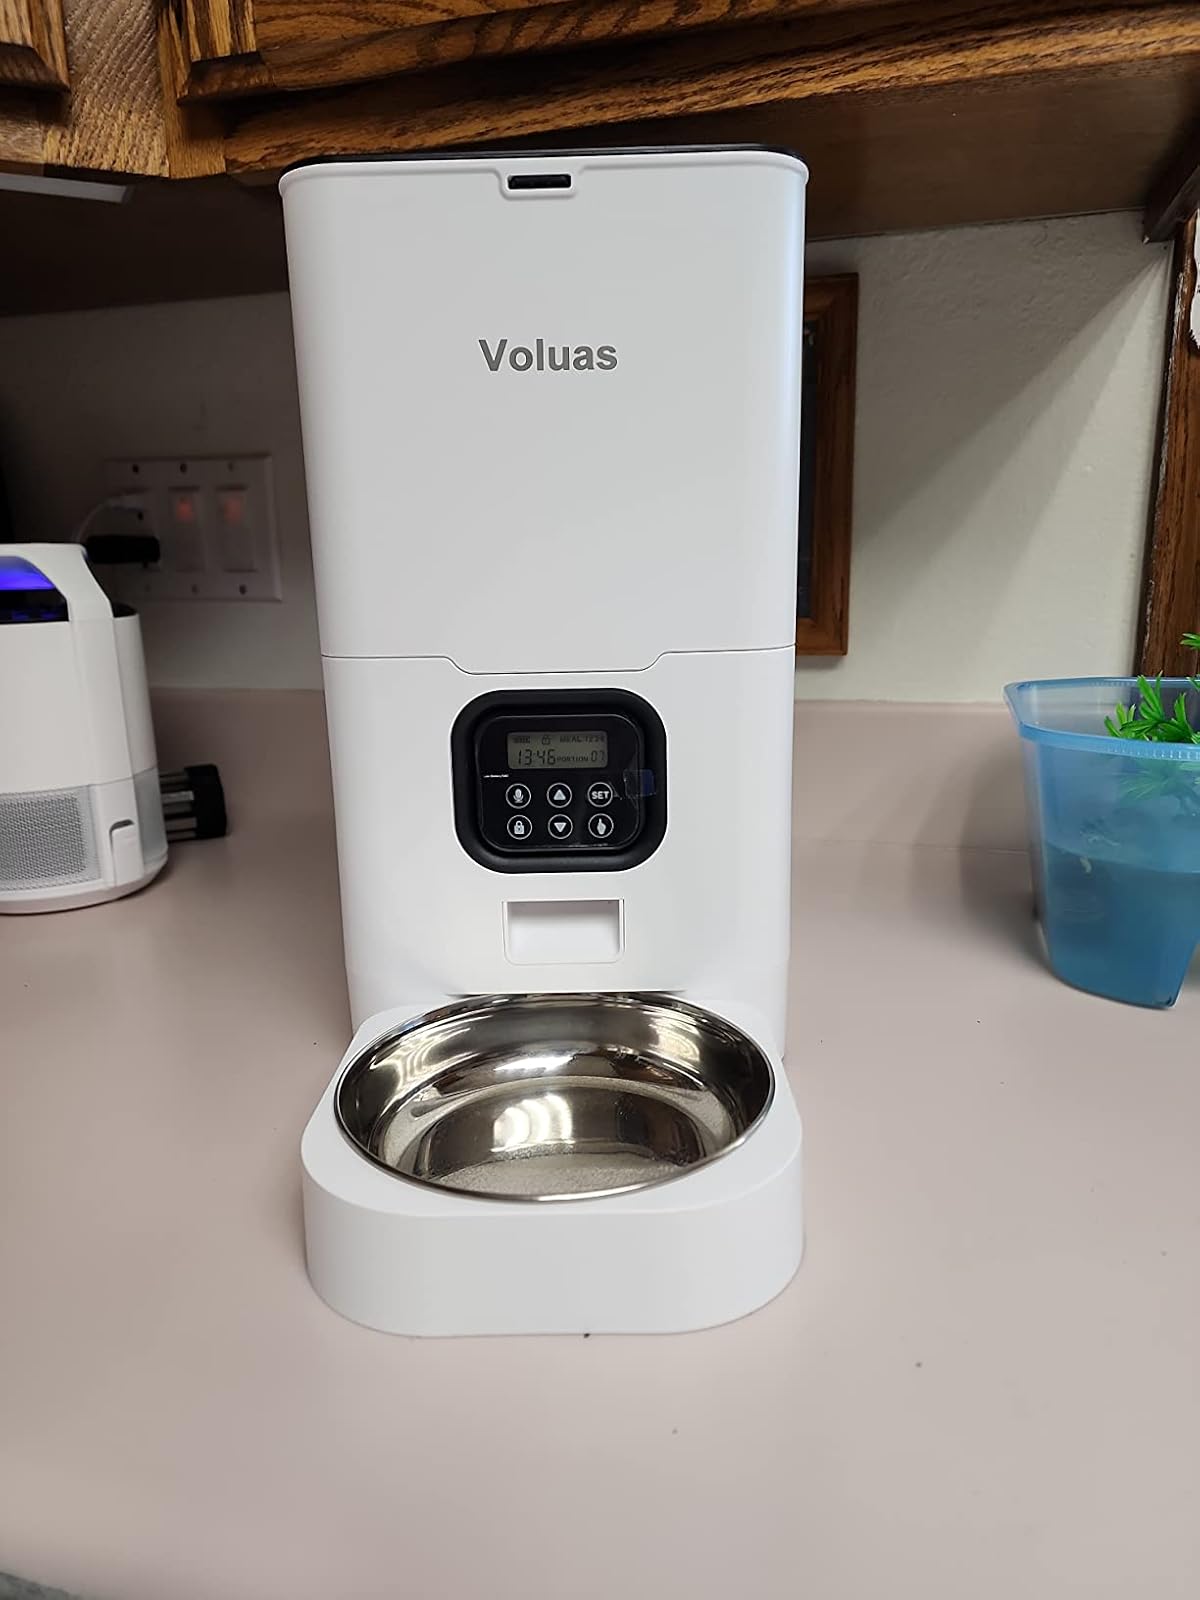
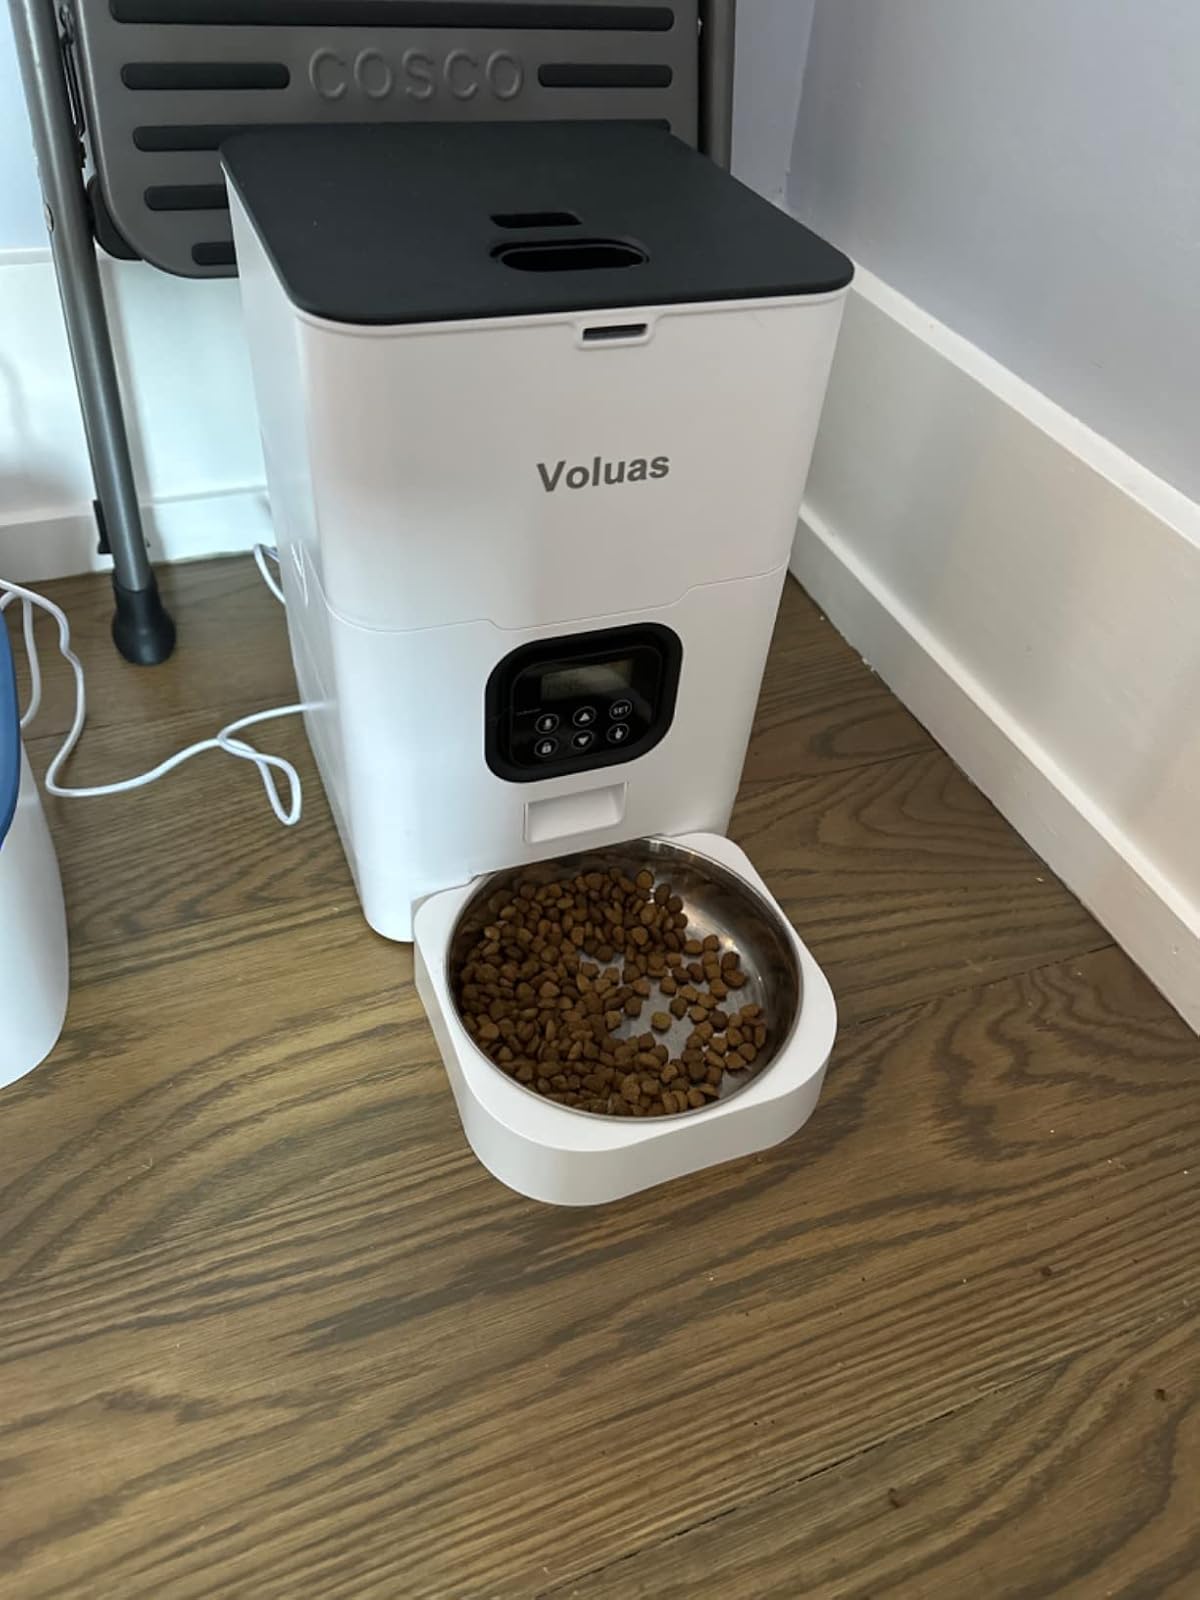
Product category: items_feeder
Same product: yes